Lea Bondi

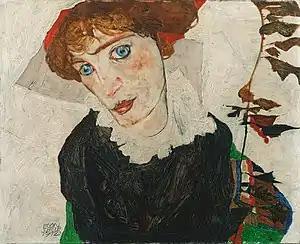
Portrait of Walburga Neuzil, called Wally, by Egon Schiele, 1912

There are no original sources about the Aryanization of the Würthle Gallery by the Salzburg art dealer Friedrich Welz, because – as emerged on the occasion of allegations of fraud against Welz in 1943 – according to Welz, “no written contract was concluded [...] – only in its place a log that Welz keeps at the disposal of the tax office. ". Following the Aryanization of the Würthle gallery, Friedrich Welz visited Bondi-Jaray in her home at Weißgerberlände 38, on the Danube Canal the day before the planned departure for London, 17 March 1939. Schiele's Portrait of Wally hung on the wall. Welz immediately recognized the value of the painting and demanded it, as well as a piece of furniture. Lea Bondi-Jaray made it clear that it had been her private property for many years and that the picture neither belonged to Galerie Würthle nor was it for sale. Welz insisted until Bondi-Jaray's husband told her not to risk the planned escape. According to court filings, he told her she should not resist Welz, because "you know what he [Welz] can do.'"